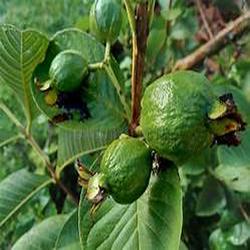
Label: Guava